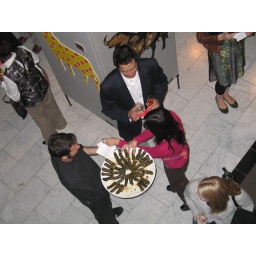
Catering by Medjool included roasted vegetable and chicken skewers, stuffed grape leaves, and crostini with goat cheese and figs.